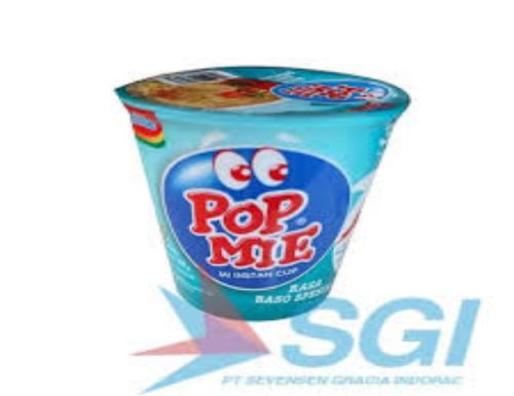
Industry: Food